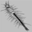
Label: caterpillar